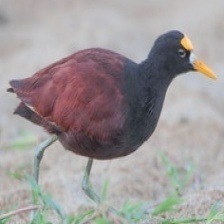
Species: NORTHERN JACANA
Scientific name: JACANA SPINOSA